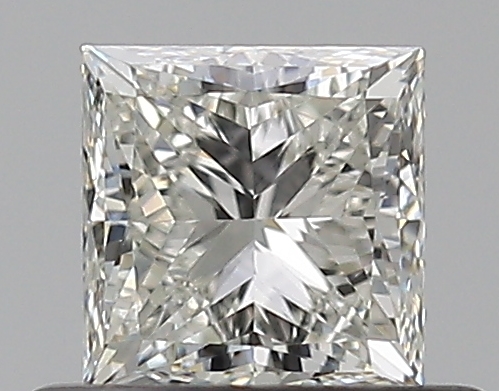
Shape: princess
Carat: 0.51
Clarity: VVS1
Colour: J
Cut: VG
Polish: VG
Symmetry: GD
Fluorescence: N
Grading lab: GIA
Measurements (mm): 4.13 x 4.07 x 3.09